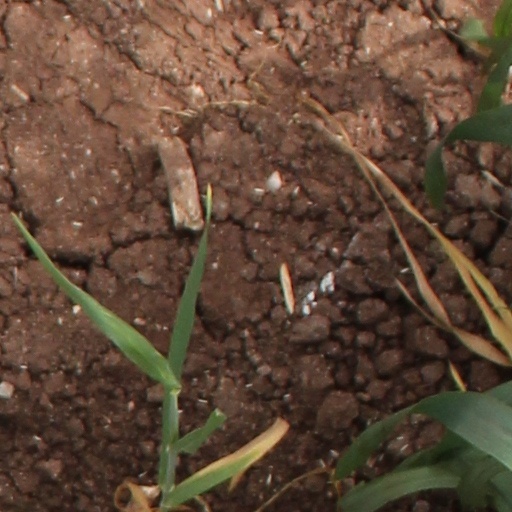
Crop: wheat